Single-bullet theory

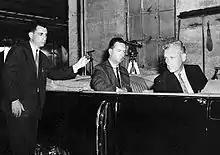

The importance of how low or high the bullet struck the President in the back is a matter of possible geometry. The Sibert/O'Neill FBI autopsy report original made by two FBI agents (Special Agents James W. Sibert and Francis X. O'Neill) present at the autopsy preserves genuine confusion among the medical doctors present during the autopsy, caused by apparent lack of an exit wound, which was cleared up later in the official report after new and more complete information became available (the exit had been hidden by a tracheotomy incision). This report does note that the doctor (Commander Humes) at the time said that he was unable to locate an "outlet" for the wound in Kennedy's "shoulder" (not his back).